Katrin Kallsberg

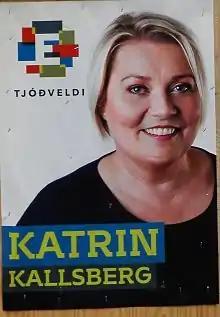
Kallsberg is on the poster from the parliamentary election 2015

Katrin Kallsberg (born 30 July 1967 in Denmark) is a Faroese gynaecologist and politician Republic (Tjóðveldi).